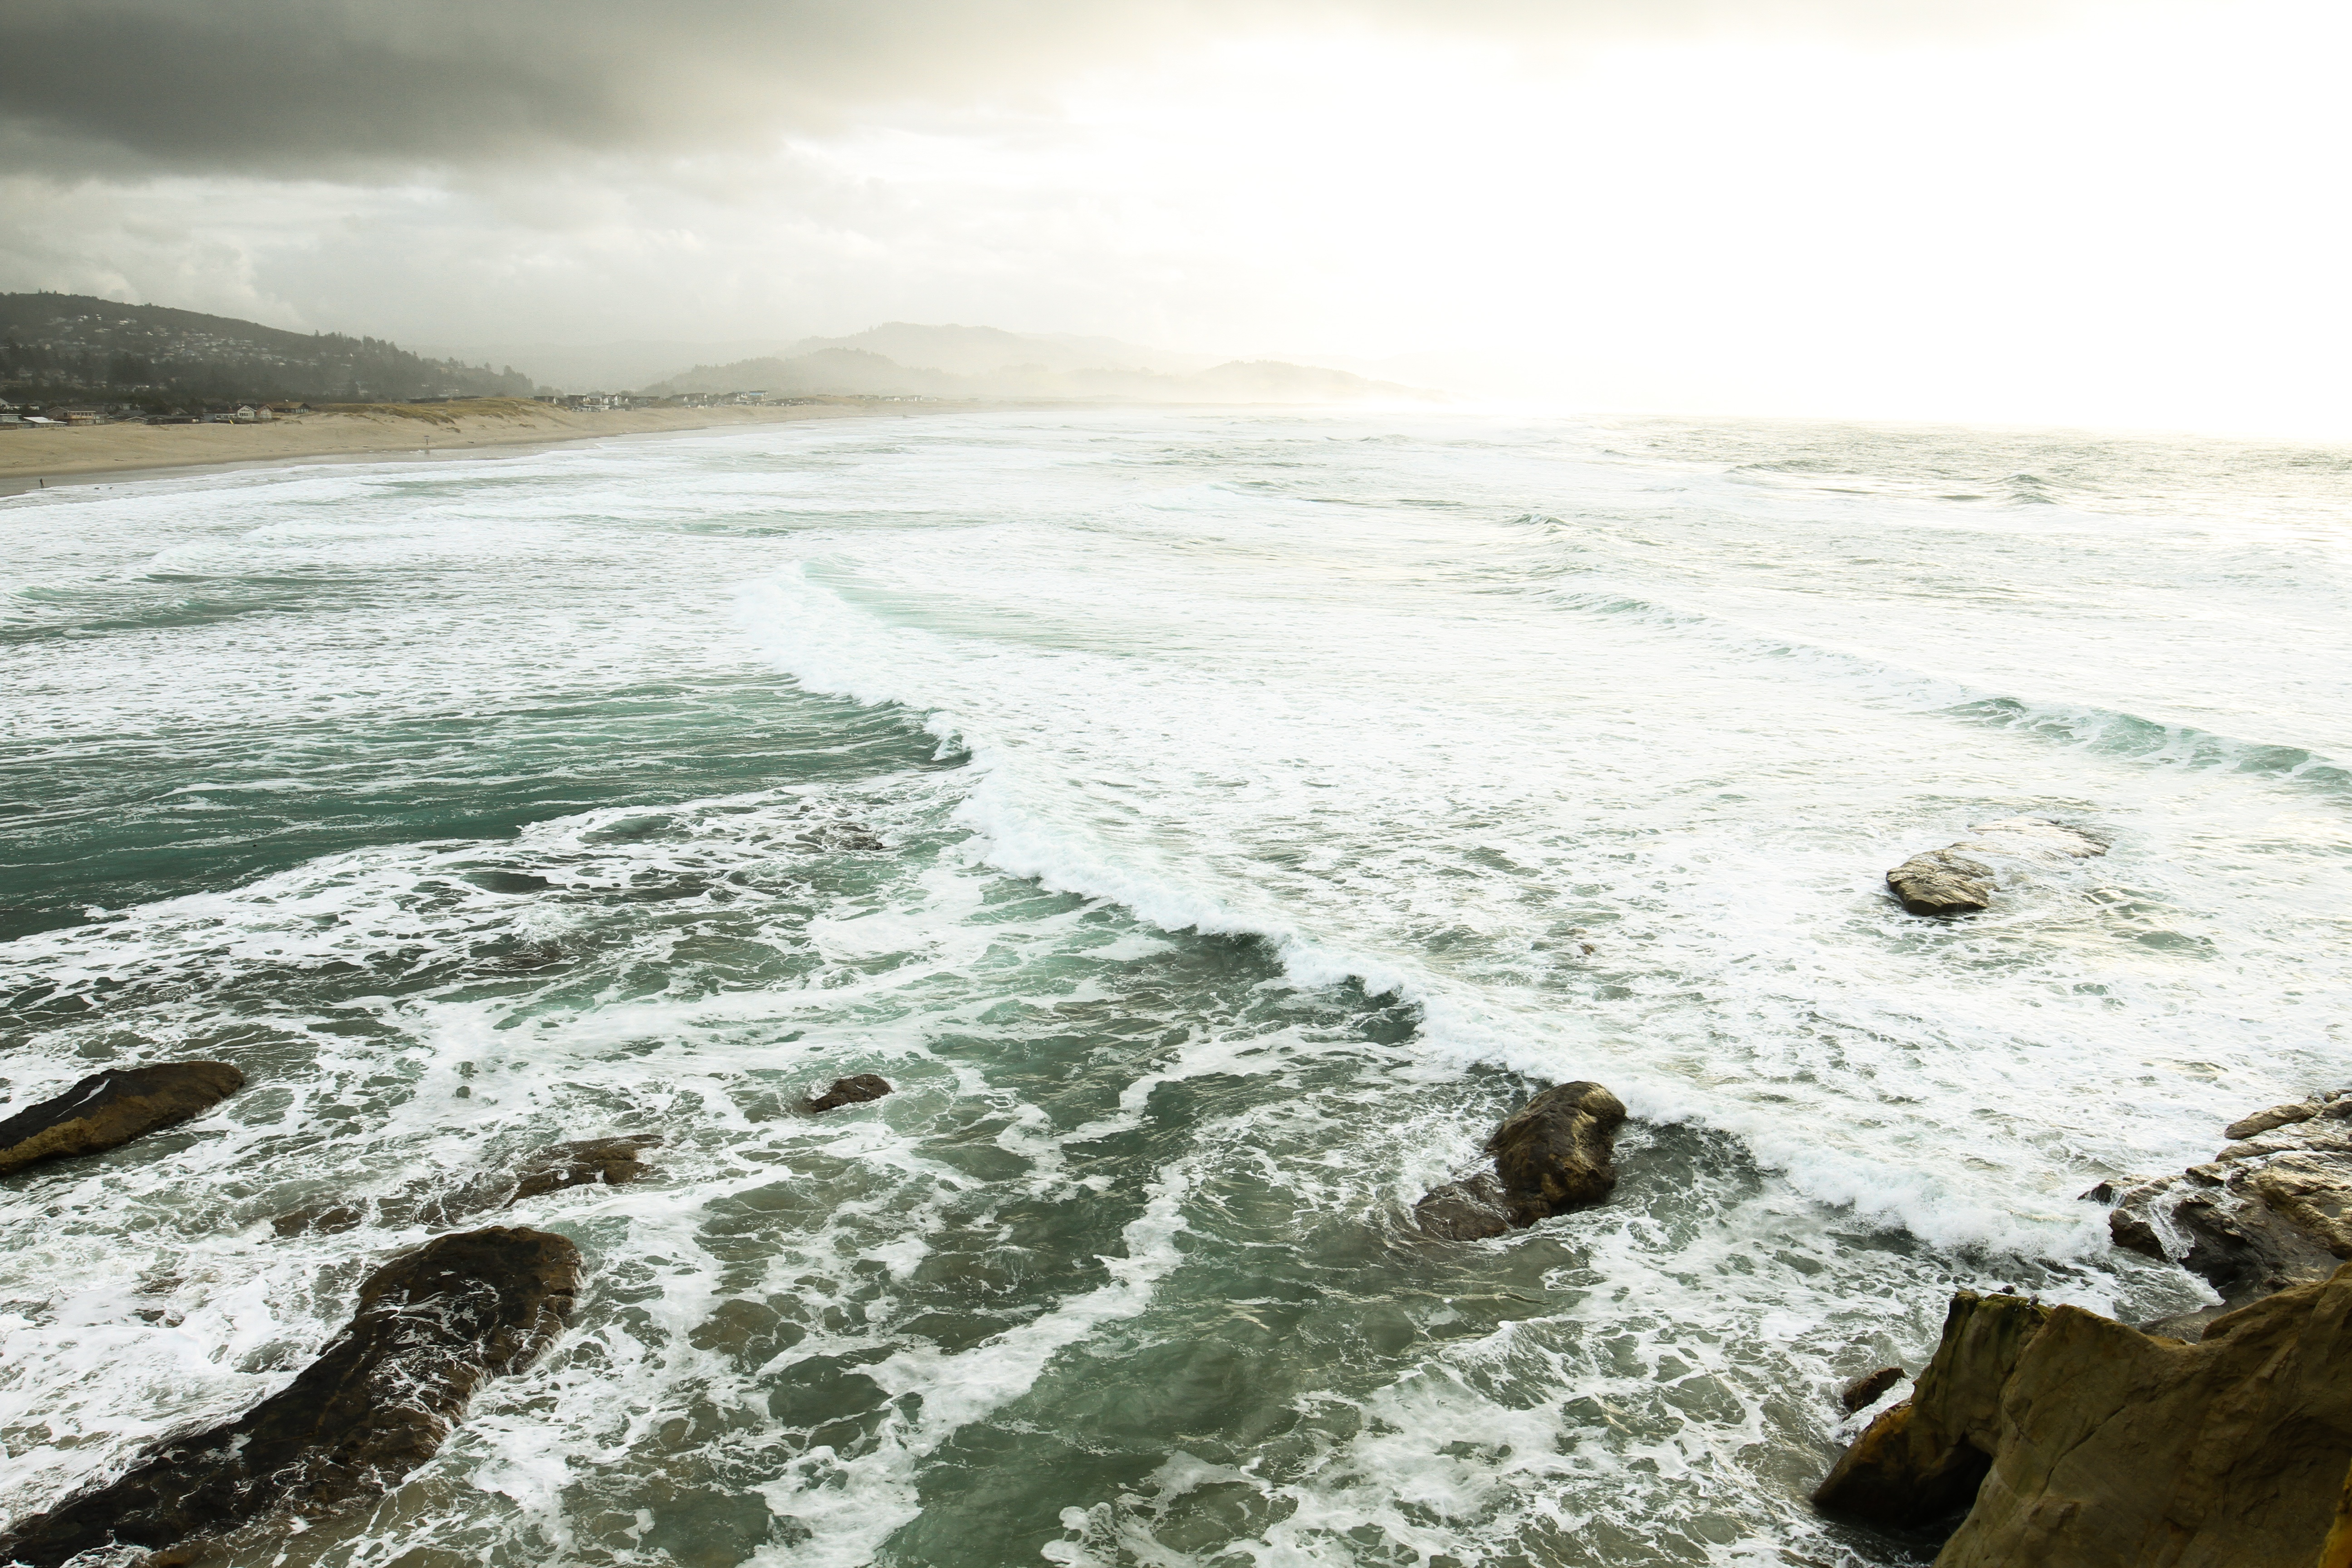
beach, sea, coast, water, rock, ocean, shore, wave, river, rapid, body of water, wind wave